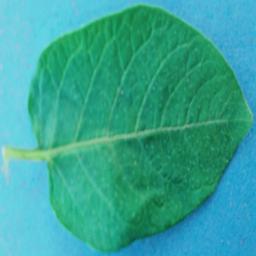
Etiqueta: Sana